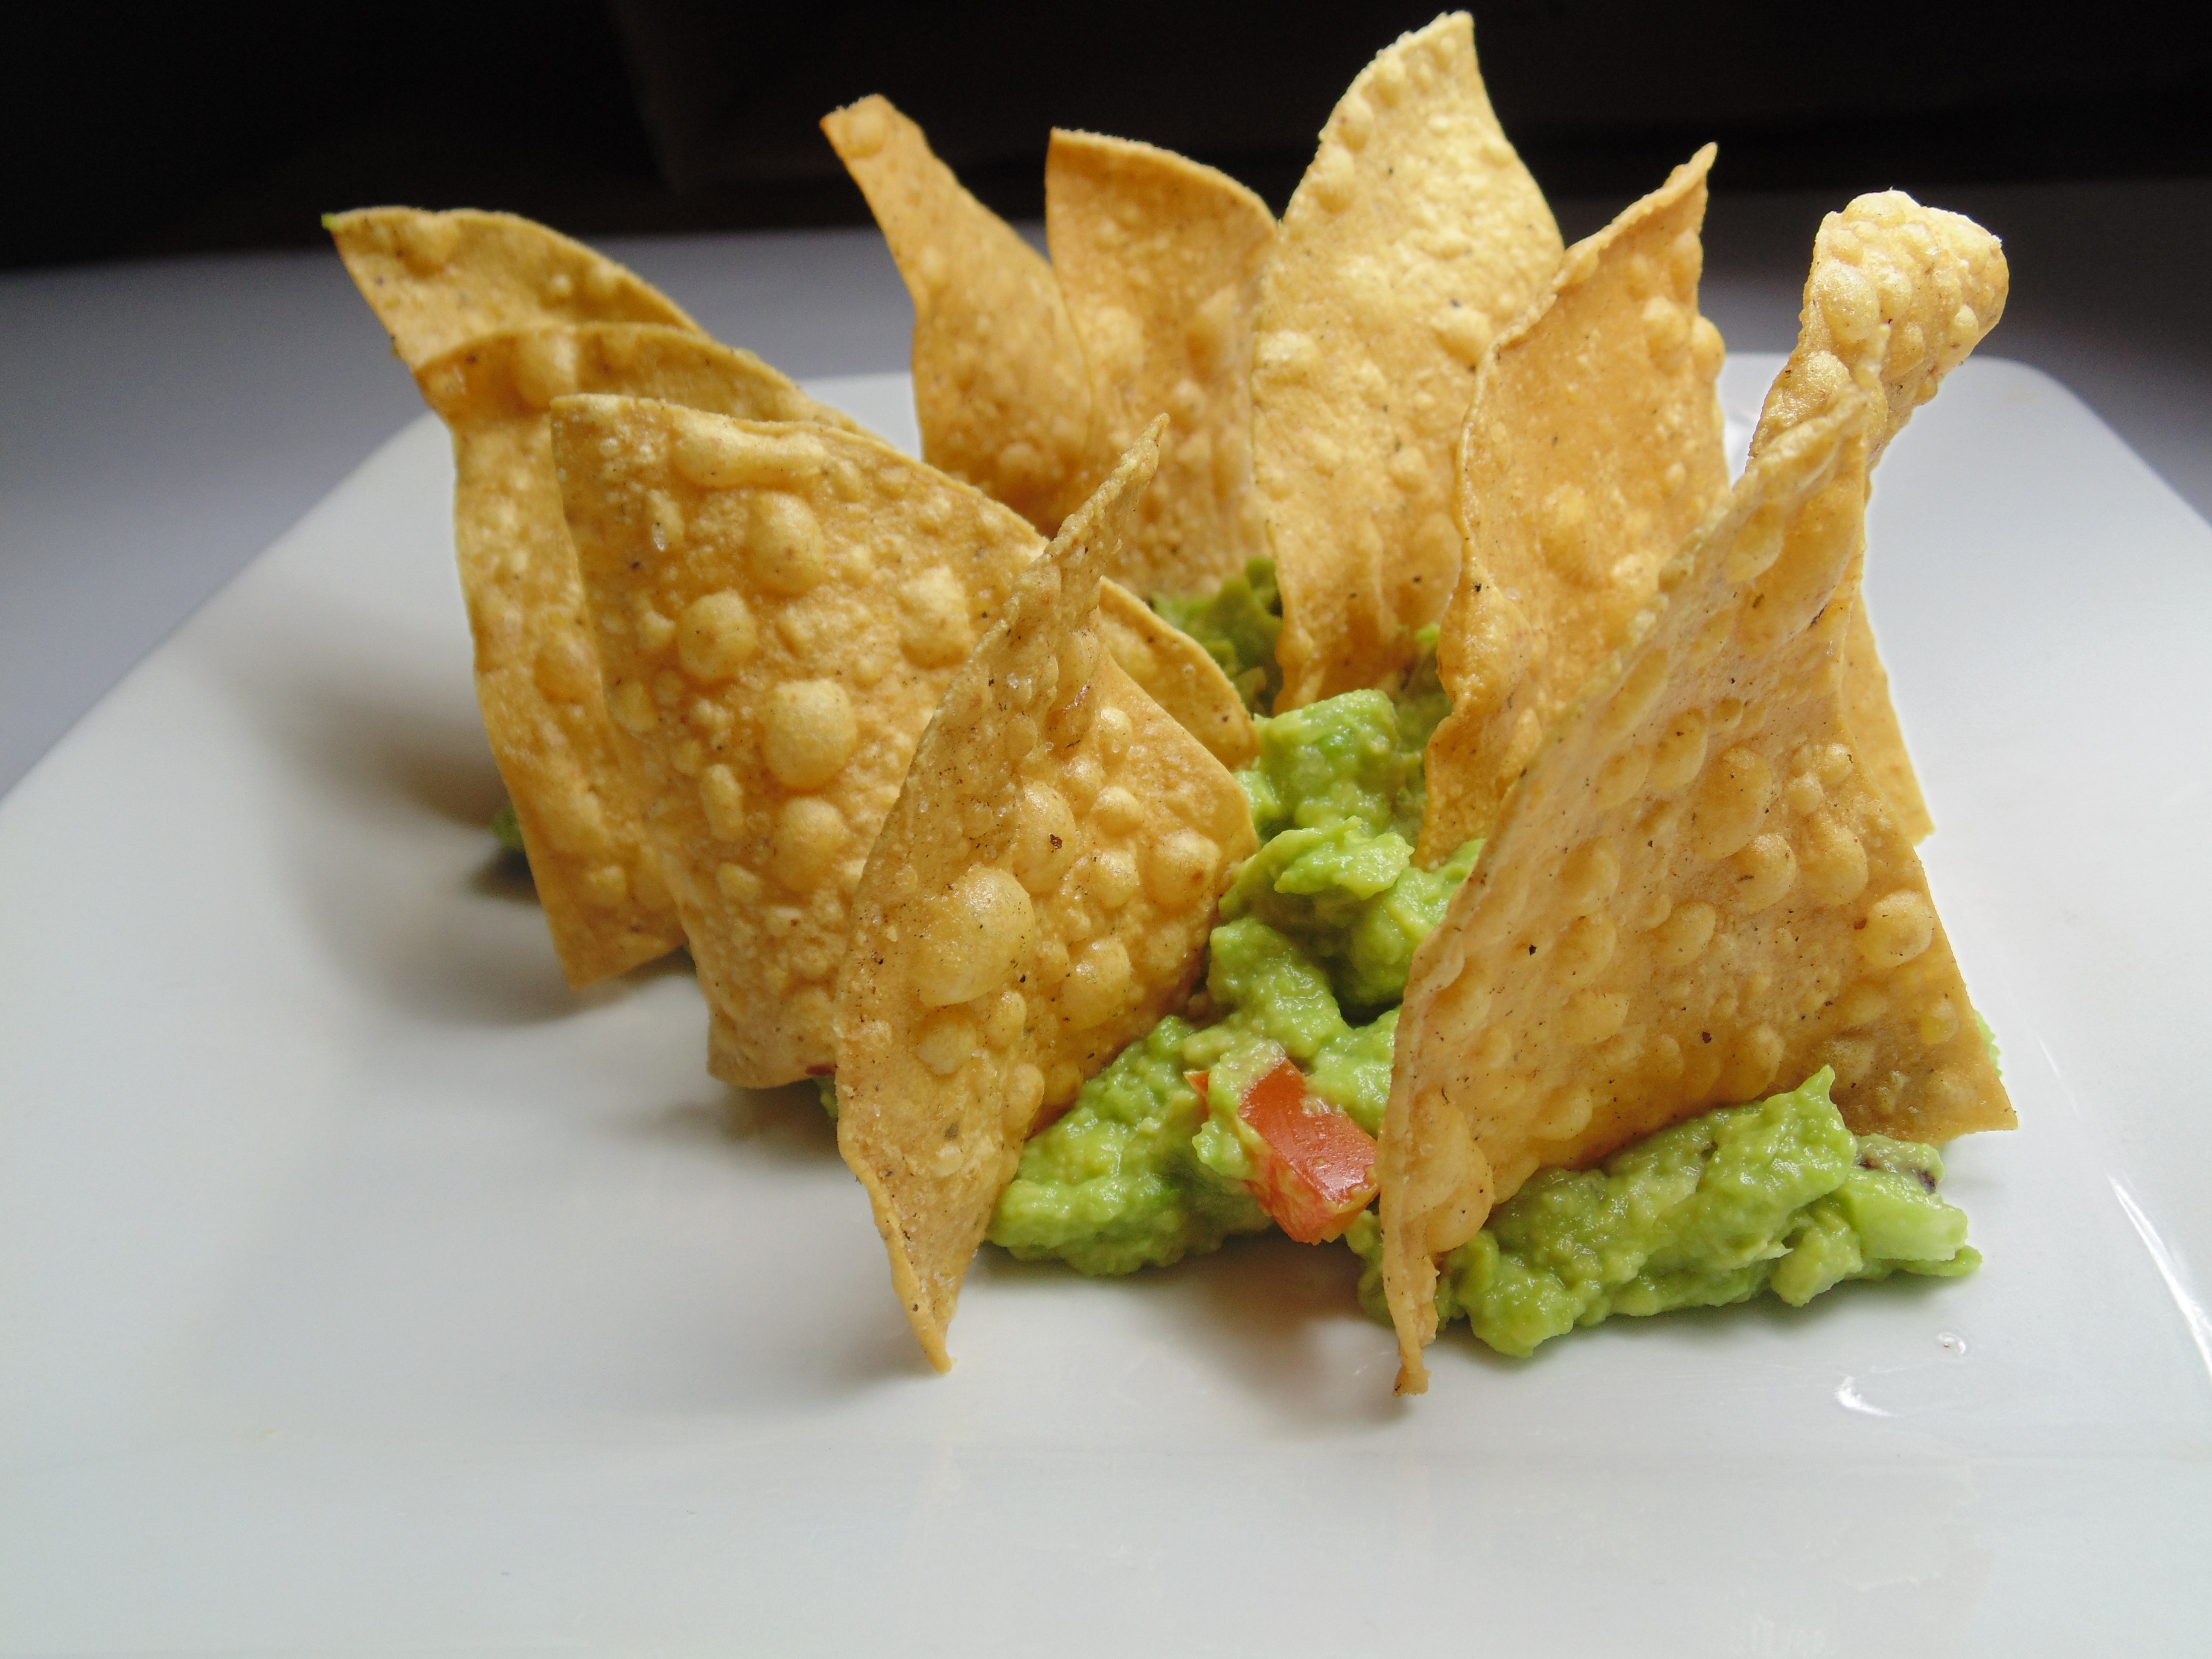
dish, meal, food, produce, fish, breakfast, dessert, eat, cuisine, asian food, vegetarian food, baked goods, nachos, tempura, mexican food, fried food